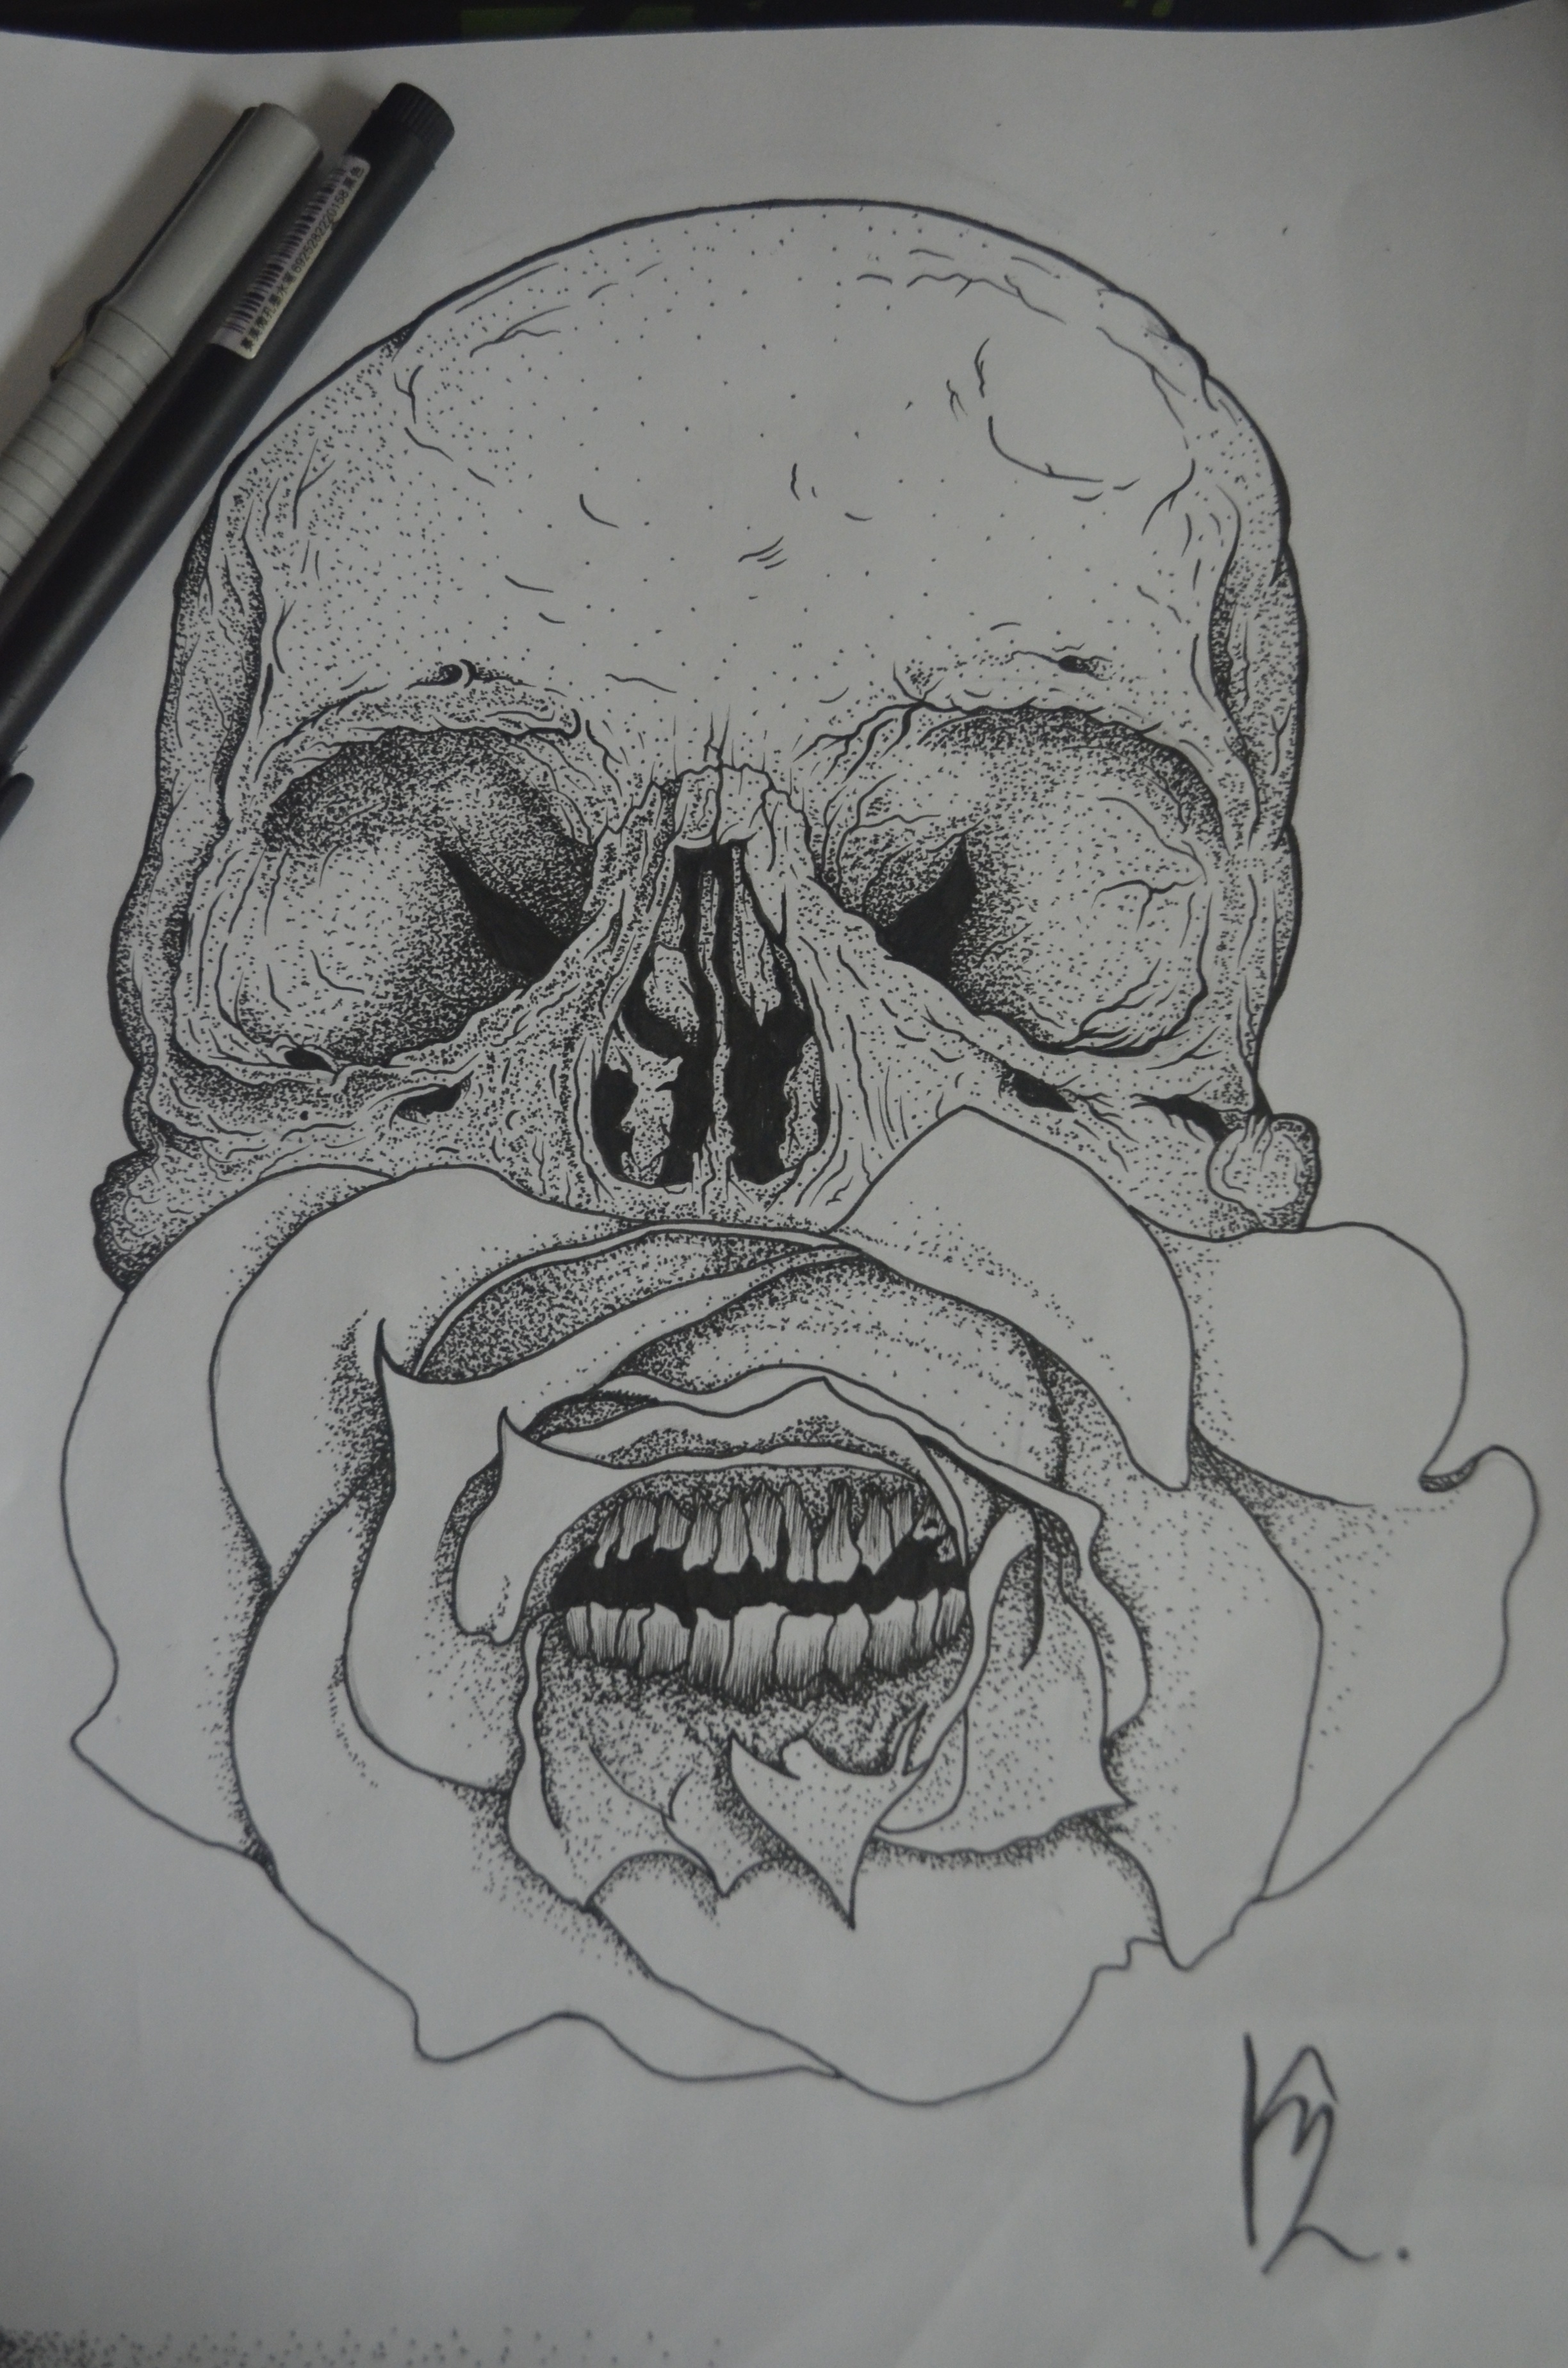
black and white, tattoo, black, monochrome, skull, artwork, bone, mouth, font, face, nose, art, sketch, drawing, illustration, design, head, skeleton, forehead, jaw, monochrome photography, visual arts, automotive design, vision care, figure drawing